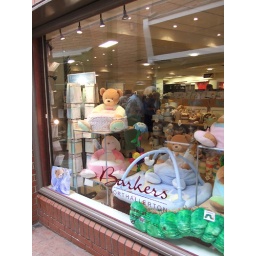
These sweet little nursery chairs were in the window of Barker's Store in Northallerton.